Greenpoint oil spill

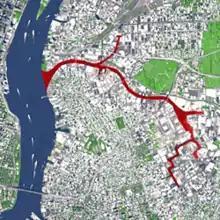
Newtown Creek

The areas of the northeast industrial section of Greenpoint along Newtown Creek were home to oil refineries from the 1840s, and by 1870 boasted more than 50 petroleum processing plants, many of which were incorporated into the Standard Oil Trust towards the end of the century. Standard Oil's successors (Mobil and later ExxonMobil) used the refining facilities until 1966 and later operated a bulk petroleum storage facility and a distribution terminal on the site until 1993. Other petroleum companies operating in the area were Amoco (later part of BP) and Paragon Oil (now part of ChevronTexaco).